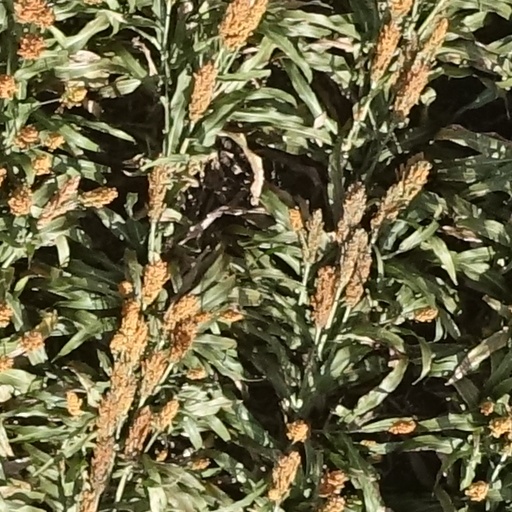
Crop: sorghum